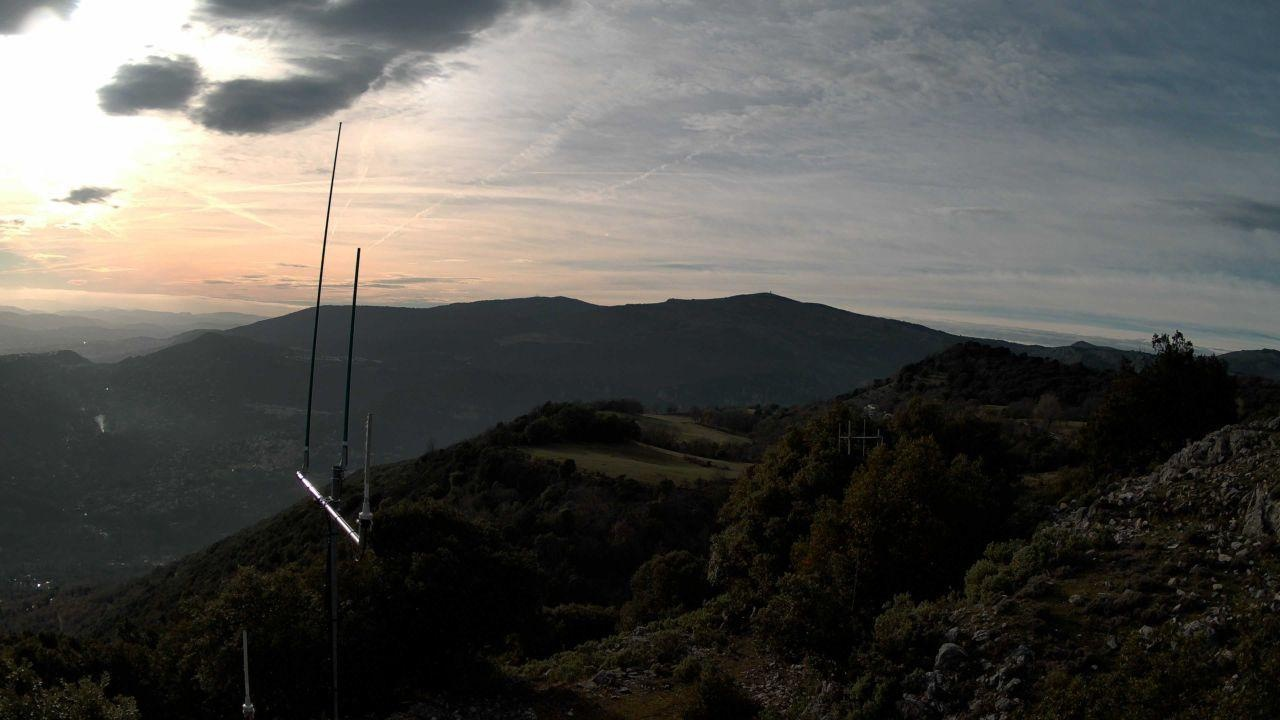
Fire: no
Smoke: yes